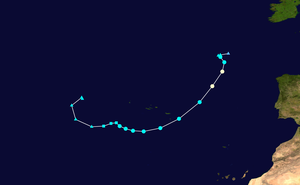
La saison cyclonique 2019 dans l'océan Atlantique nord est la saison des ouragans atlantiques qui officiellement se déroule selon l'Organisation météorologique mondiale du 1ᵉʳ juin au 30 novembre 2019. C'est la troisième année que le National Hurricane Center américain émit des avis et avertissements pour des « cyclones tropicaux potentiels », des perturbations qui n'ont pas encore atteint au moins le stade de dépressions tropicales mais qui avaient une probabilité élevée de le devenir et qui pouvaient causer des effets importants aux terres dans les 48 heures suivantes. Les avis pour ces tempêtes potentielles ont le même contenu que les avis normaux mais incluent la probabilité de développement.